Harshini

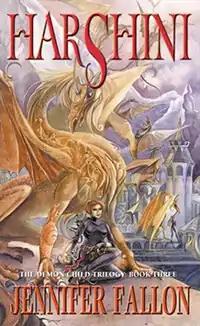
"Harshini" first edition cover

Harshini is a fantasy novel written by Australian author Jennifer Fallon. It is the third in The Demon Child trilogy.